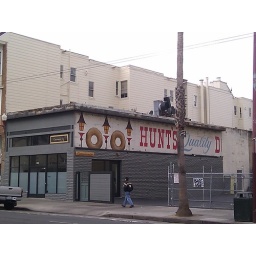
an SFGone twofer: under the crazy old El Herradero orange plastic siding, an ancient donut shop